Eiji Aonuma

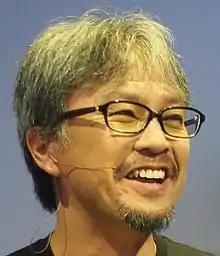
Aonuma in 2013

is a Japanese video game designer, director, and producer at Nintendo. He is a senior officer within their Nintendo EPD division and serves as the producer of the "Legend of Zelda" franchise.